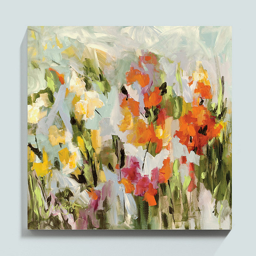
song of the wildflower stretched canvas